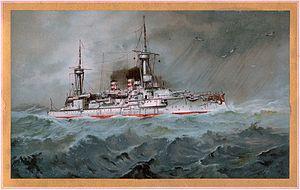
Le SMS Wörth est l'un des quatre pré-Dreadnoughts de la marine impériale allemande appartenant à la classe Brandenburg. Il a été construit en 1890 à l'arsenal Germania de la compagnie Krupp à Kiel, et lancé le 6 août 1892. Cette classe était la seule dont les navires possédaient six canons de 28 cm au lieu des quatre habituels.